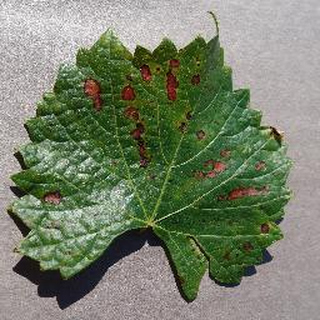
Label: grape_esca_black_measles